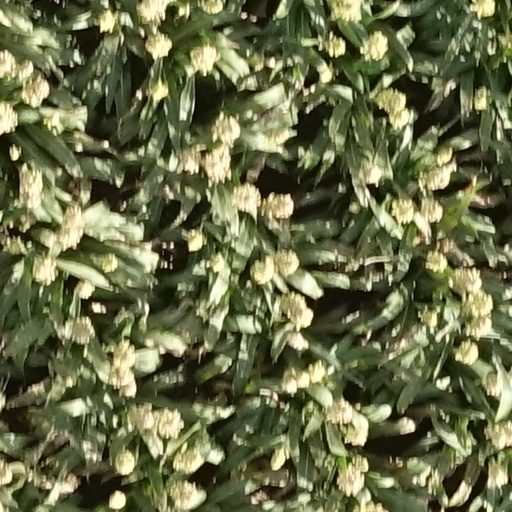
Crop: sorghum